Upper Kotmale Dam

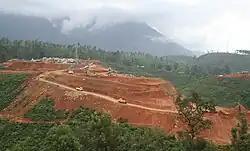
The dam under construction in 2007

The project was initially planned in 1968 by the local authorities, before the Government of Japan funded a study between 1985 and 1987 to further examine the hydroelectric potential in the upper reaches of Kotmale River. The feasibility study included five sites and eight alternative development schemes, and concluded with two sites which were technically and economically more feasible.